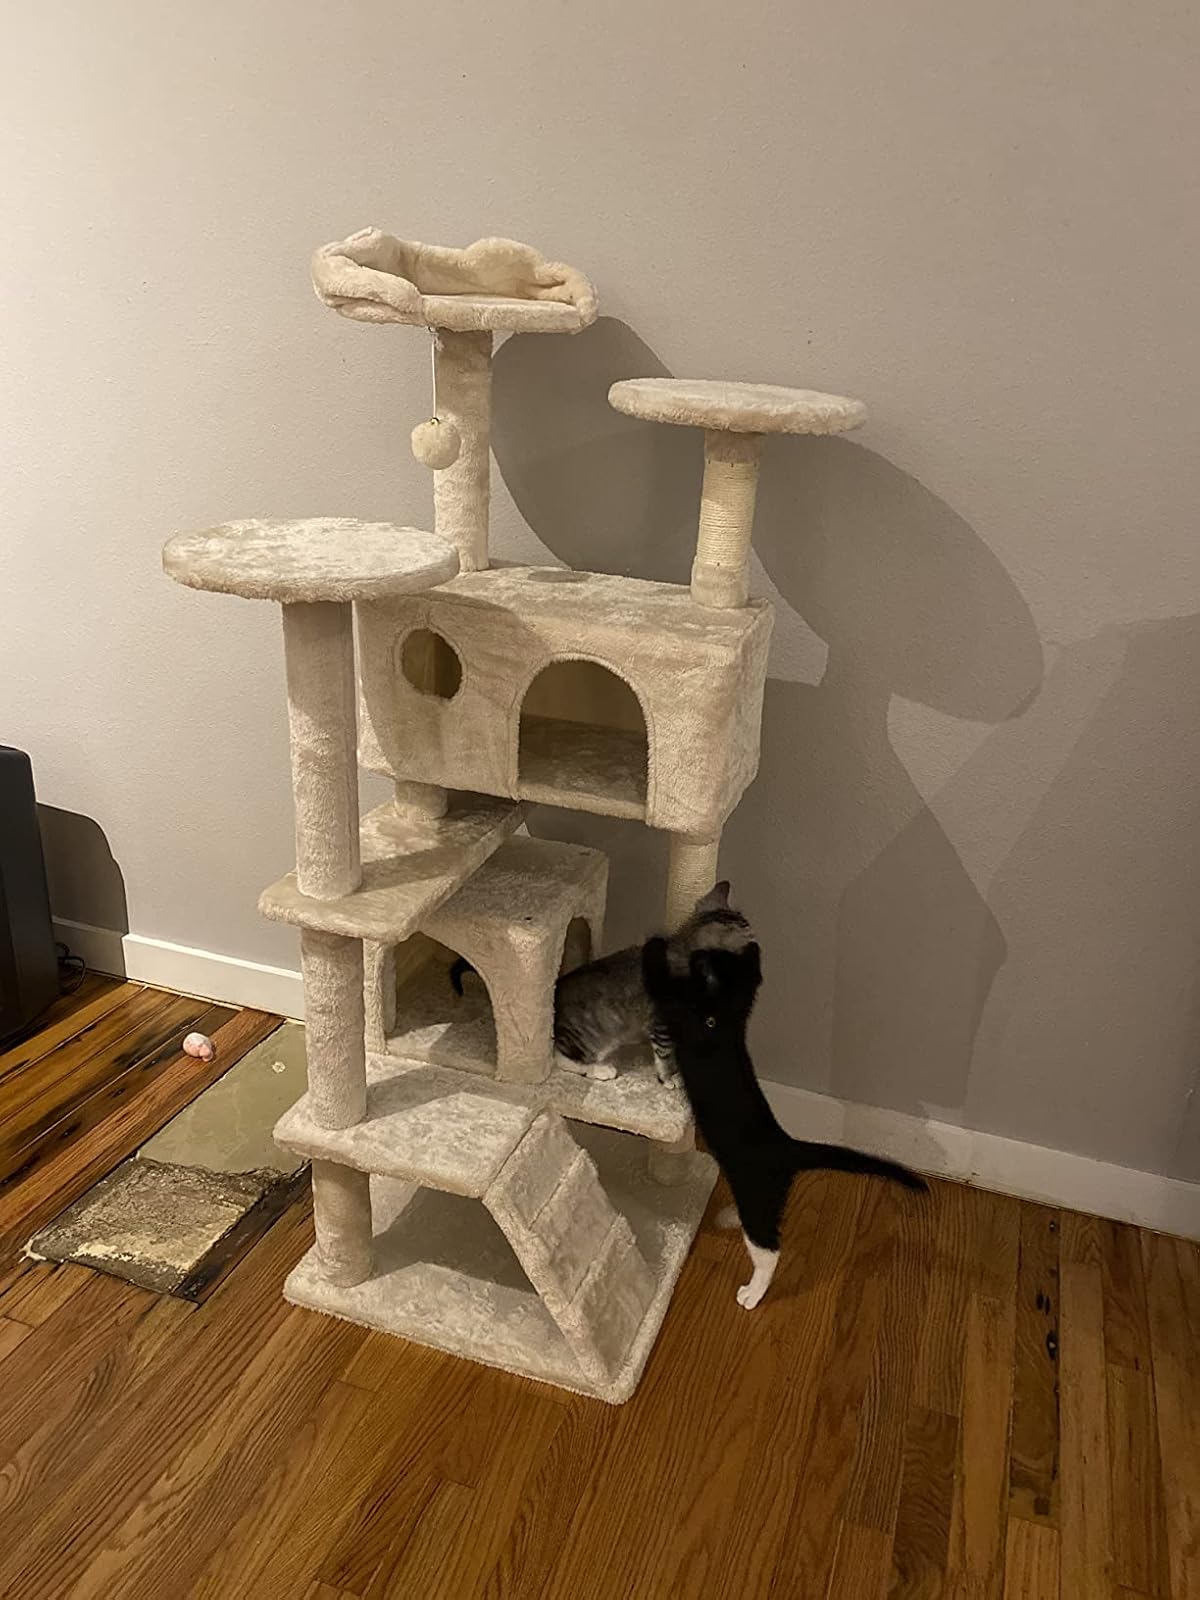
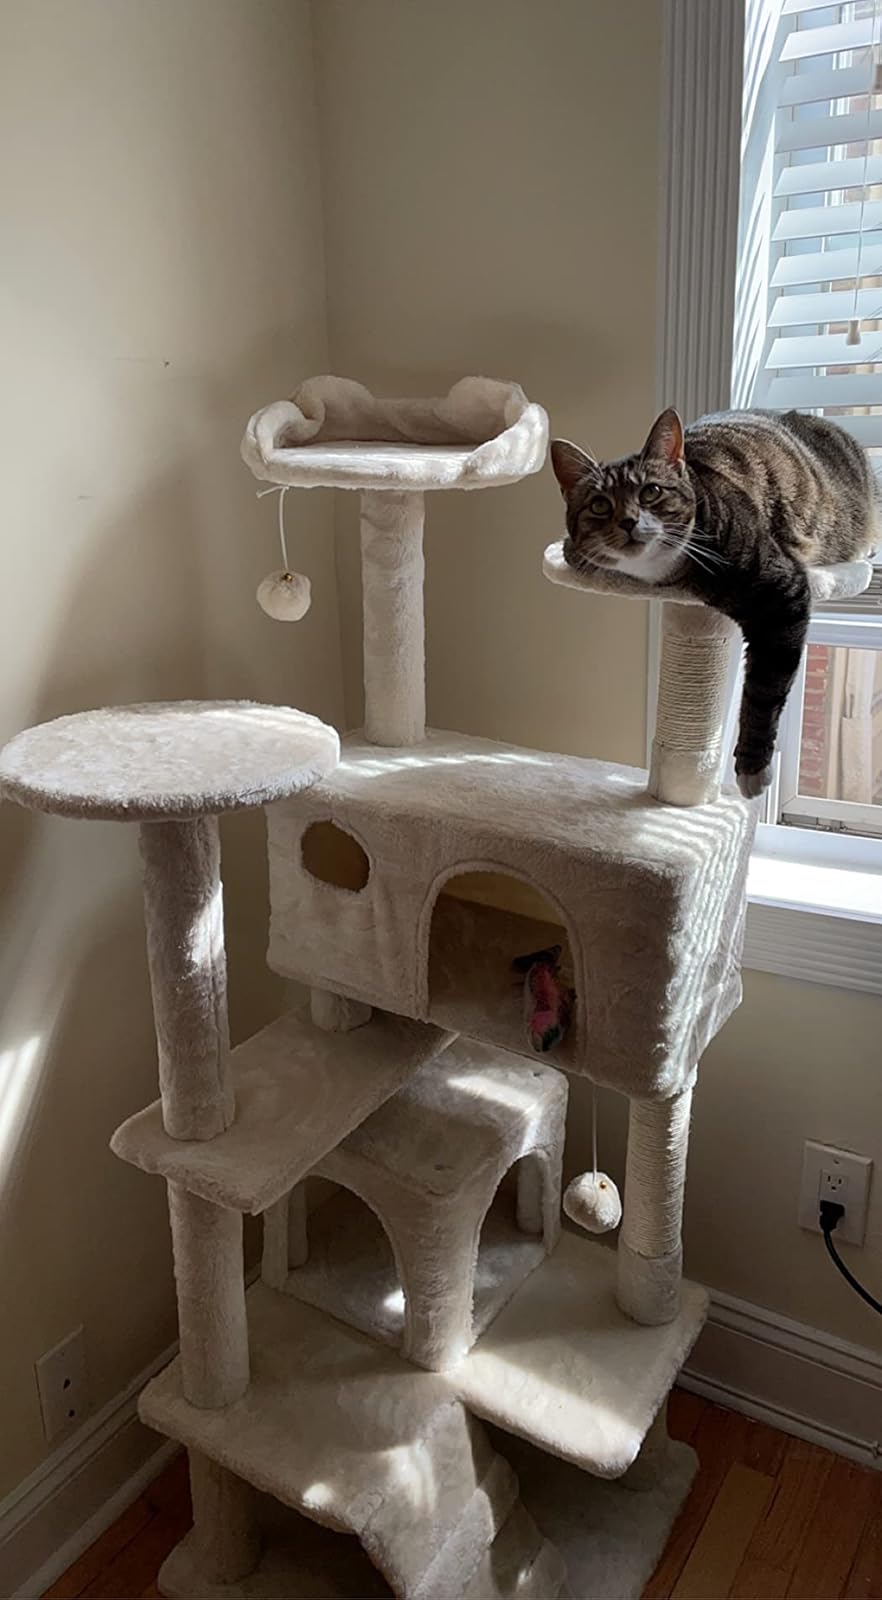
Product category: items_cat tree
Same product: yes